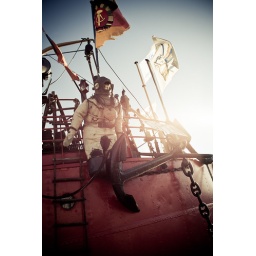
This kitschy boat was in harbour for the fish market days